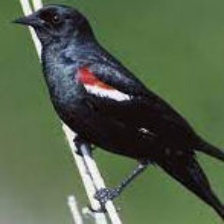
Species: TRICOLORED BLACKBIRD
Scientific name: AGELAIUS TRICOLOR